List of Bowling Green State University buildings

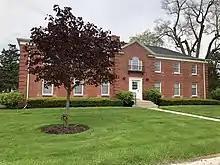

A classroom building built in 1980 by combining the former 1920's era Men's Gymnasium and Women's Gymnasium buildings.